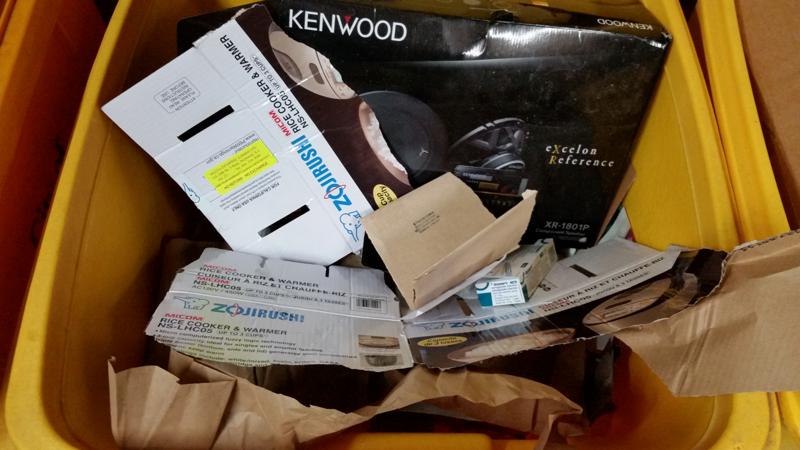
Label: cardboard